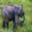
Label: elephant